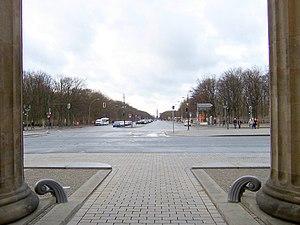
La Straße des 17. Juni [ˈʃtʁaːsə dɛs ˈziːpˌtseːntən ˈjuːniː] est une large avenue de Berlin, qui part de la porte de Brandebourg et la Pariser Platz à l'est traverse le parc du Großer Tiergarten et se termine à l'ouest par la Ernst-Reuter-Platz. À mi-parcours, un rond-point baptisé, la Großer Stern accueille en son centre la Siegessäule. Le nom de la rue fait référence à l'insurrection de juin 1953 en Allemagne de l'Est.